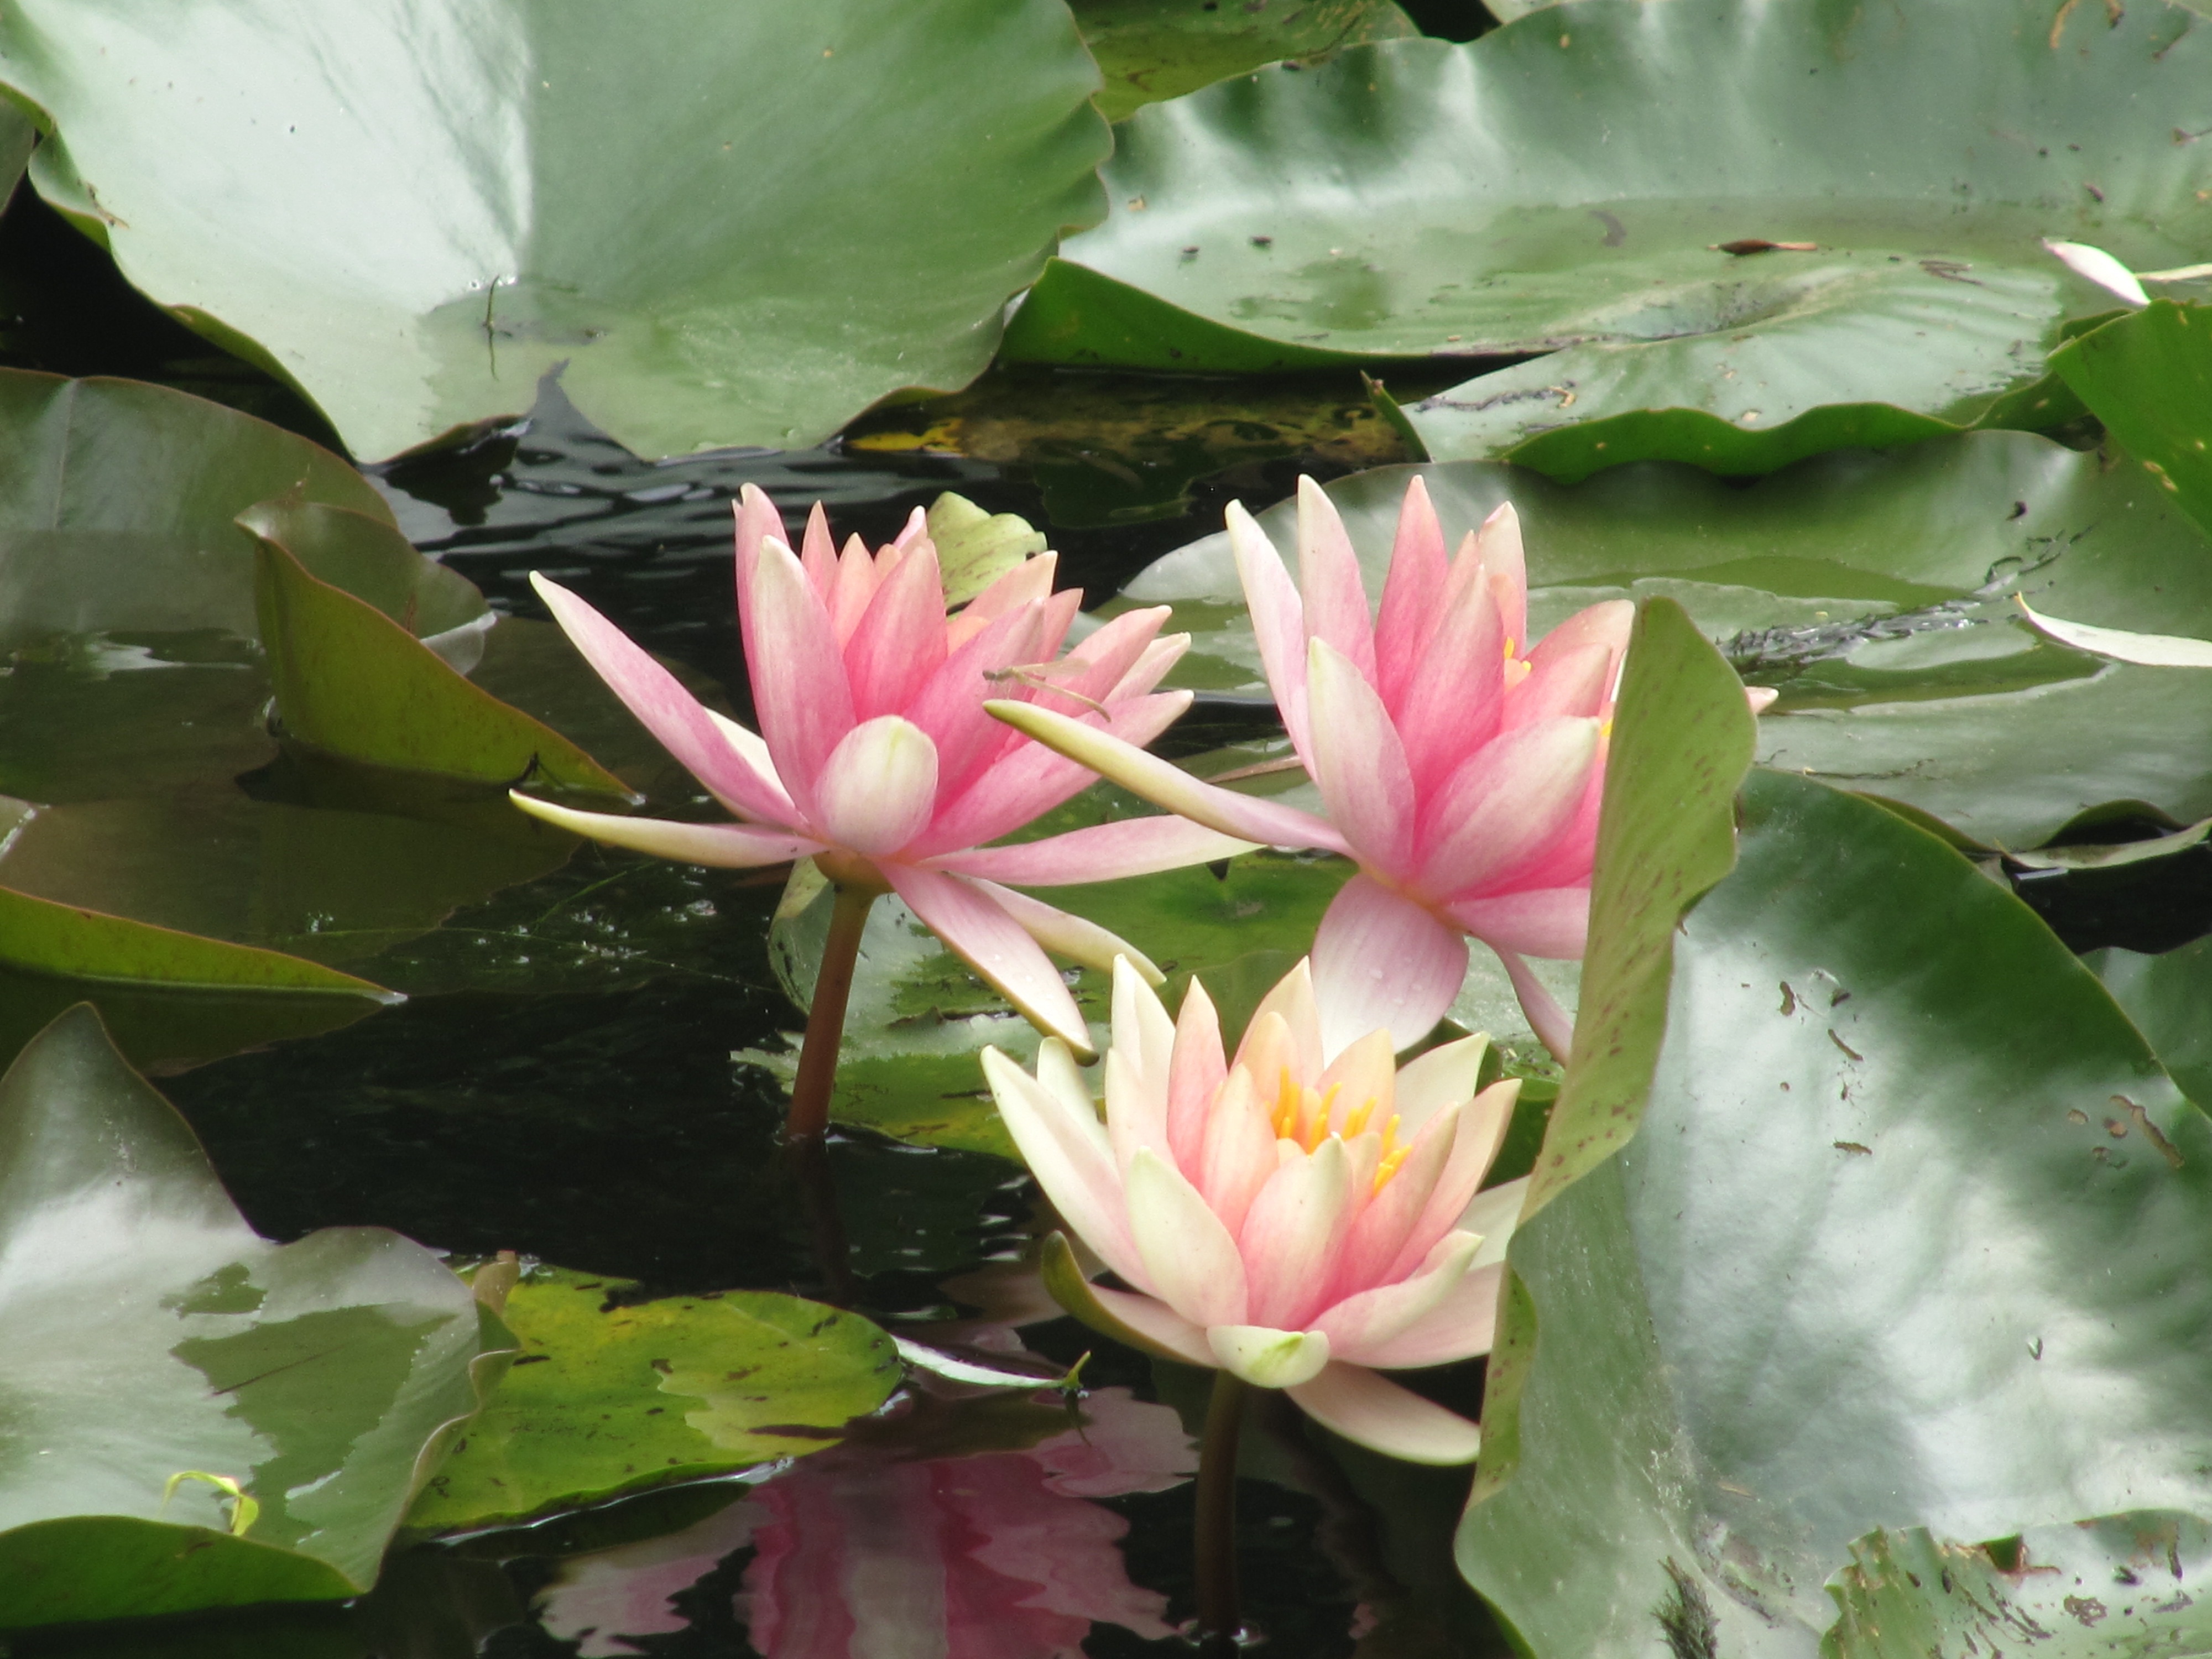
plant, flower, petal, botany, sacred lotus, aquatic plant, flora, flowers, lilies, lotus, lily, floristry, flowering plant, giverny, land plant, lotus family, proteales